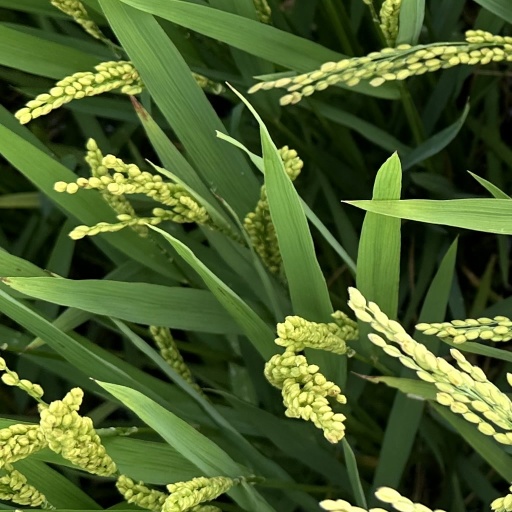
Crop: rice